Visitors on the Icy Mountain

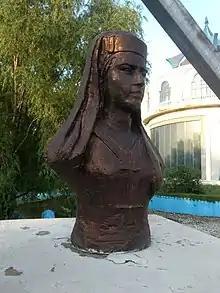
Bingshan Shang de Laike

Visitors on the Icy Mountain is a 1963 Chinese film directed by Zhao Xinshui to a script by Bai Xin. The film is famous for its songs such as "Why Are the Flowers So Red", featuring the rawap and music of the Tajiks of Xinjiang. The cast features Bai Dezhang, En Hesen, and Gu Yuying.